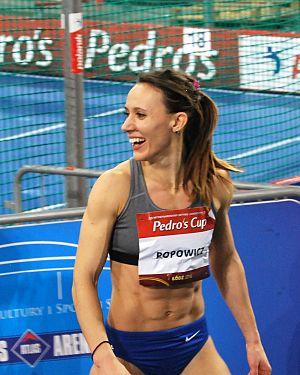
Marika Popowicz-Drapała est une athlète polonaise, spécialiste du sprint.